Pichet Durongkaveroj

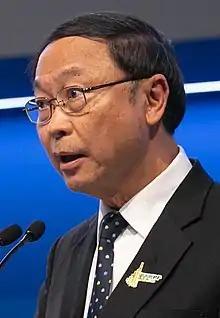
Pichet Durongkaveroj in Dubai at ITU Plenipotentiary Conference 2018

Pichet Durongkaveroj is a former Thai politician. He was the Minister of Science and Technology and Minister of Digital Economy and Society in the first cabinet of Prime Minister Prayut Chan-o-cha.